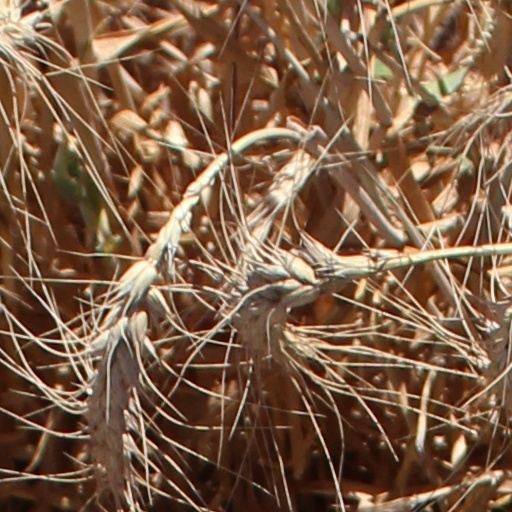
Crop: wheat